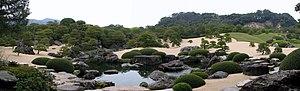
Jardin du Adachi Museum of Art, Yasugi, préfecture de Shimane, Japon
Le musée d'art Adachi est un musée d'art moderne entouré d'un jardin japonais considéré comme étant l'un des plus beaux du Japon. Il se trouve dans la municipalité de Yasugi, dans la préfecture de Shimane, près de la jōkamachi de Matsue, le chef-lieu de la préfecture.